Answer in natural language. Consider the 3D positions of the objects in the scene and not just the 2D positions in the image. Is the centerpoint of  brown wooden dresser with three drawers at a higher height than white rhombus toilet? Choose between the following options: no or yes
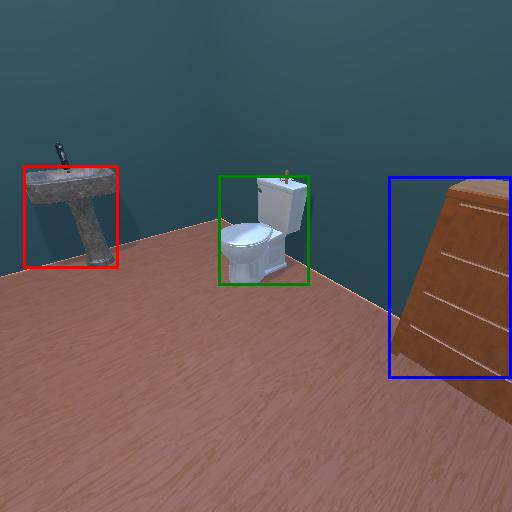
<answer>yes</answer>